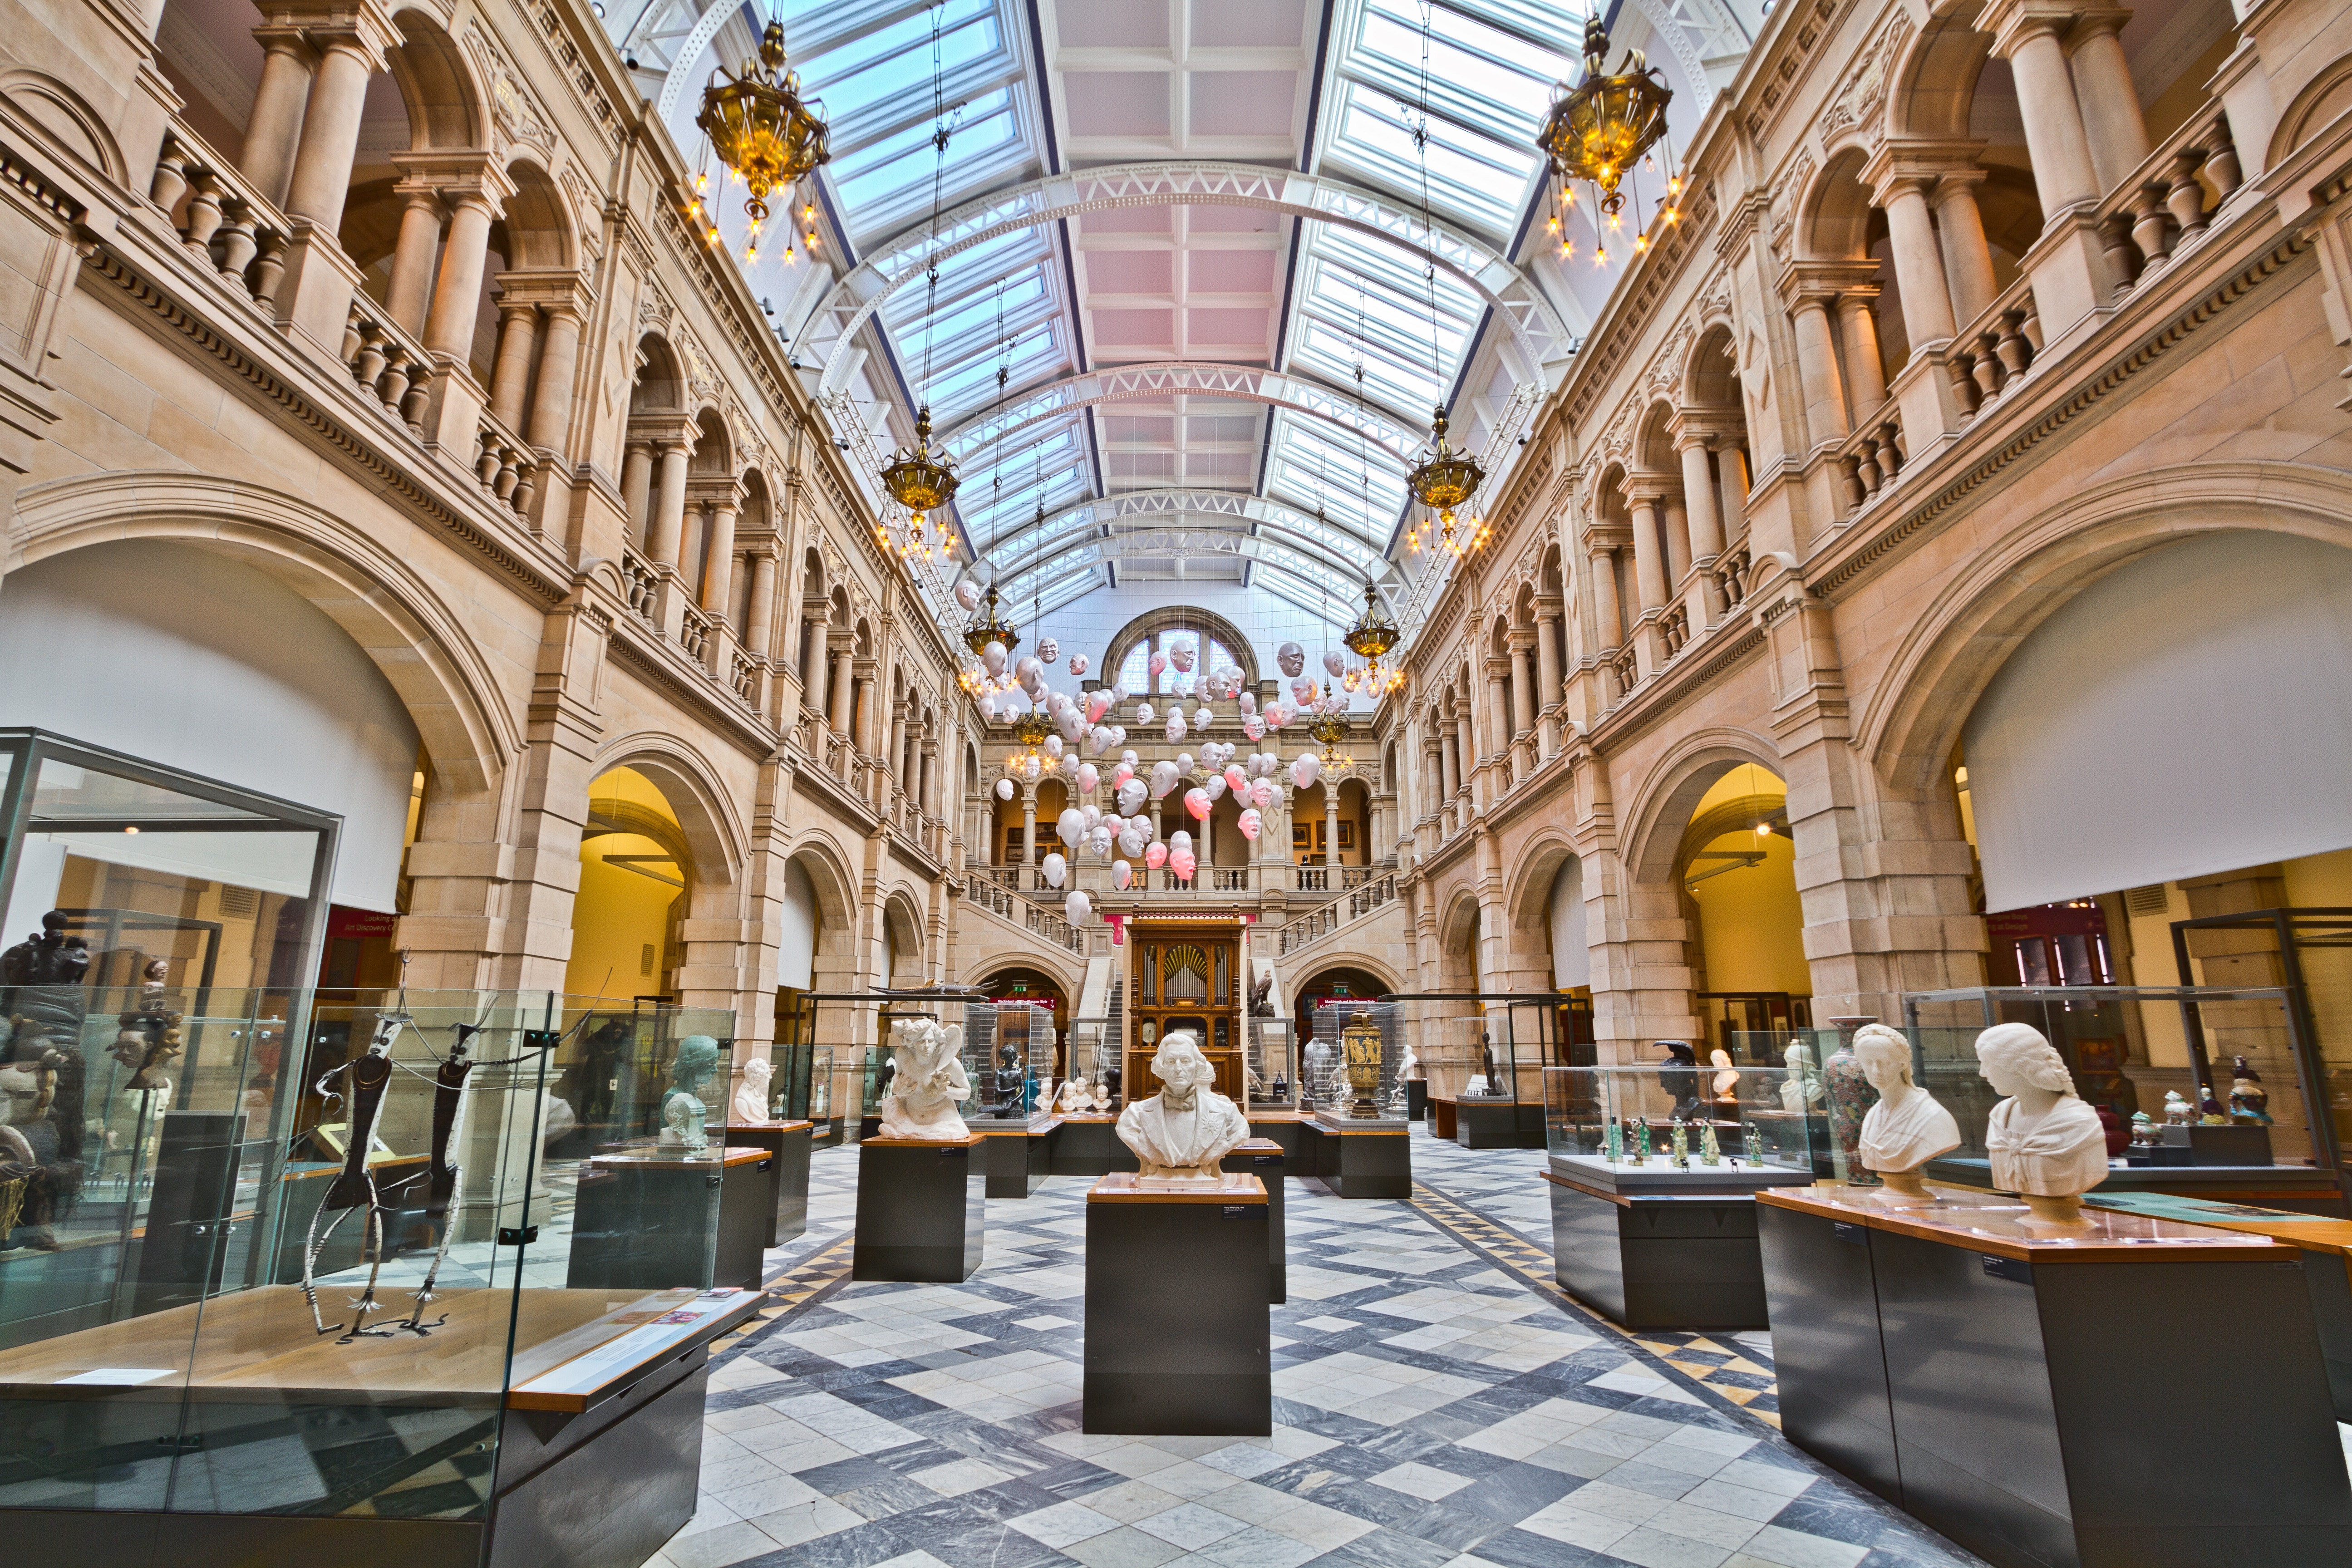
architecture, building, palace, plaza, church, tourism, place of worship, synagogue, tourist attraction, estate